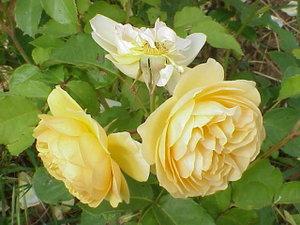
David Charles Henshaw Austin est un créateur britannique de roses.
Les rosiers grimpants constituent un ensemble d'espèces de rosiers qui possèdent des tiges sarmenteuses, souples et longues de plusieurs mètres, inconnues chez les formes normales dites « en buisson ». Réunis par cette seule caractéristique, ils ne constituent pas une classe homogène de rosiers : on trouve tant différentes espèces botaniques avec un port souvent proche de celui des ronces, que des rosiers dits anciens et aussi des variétés nouvelles de formes « grimpantes ».